A Stranger Came Home

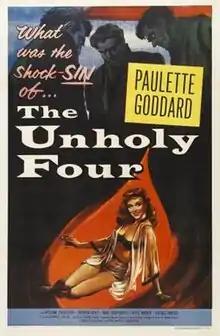
A poster for the film bearing its American title: "The Unholy Four"

A Stranger Came Home (U.S. title: The Unholy Four) is a 1954 British film noir directed by Terence Fisher and starring Paulette Goddard, William Sylvester and Patrick Holt. The screenplay was written by Michael Carreras based on the 1946 eponymous novel credited to actor George Sanders but actually ghostwritten by Leigh Brackett. The film was released in the United States by Lippert Pictures. Jimmy Sangster was production manager, J. Elder Wills was art director and Phil Leakey handled Makeup. Filming began Jan. 4, 1954 and the film was trade shown on July 14, 1954, and released in UK on August 9th.